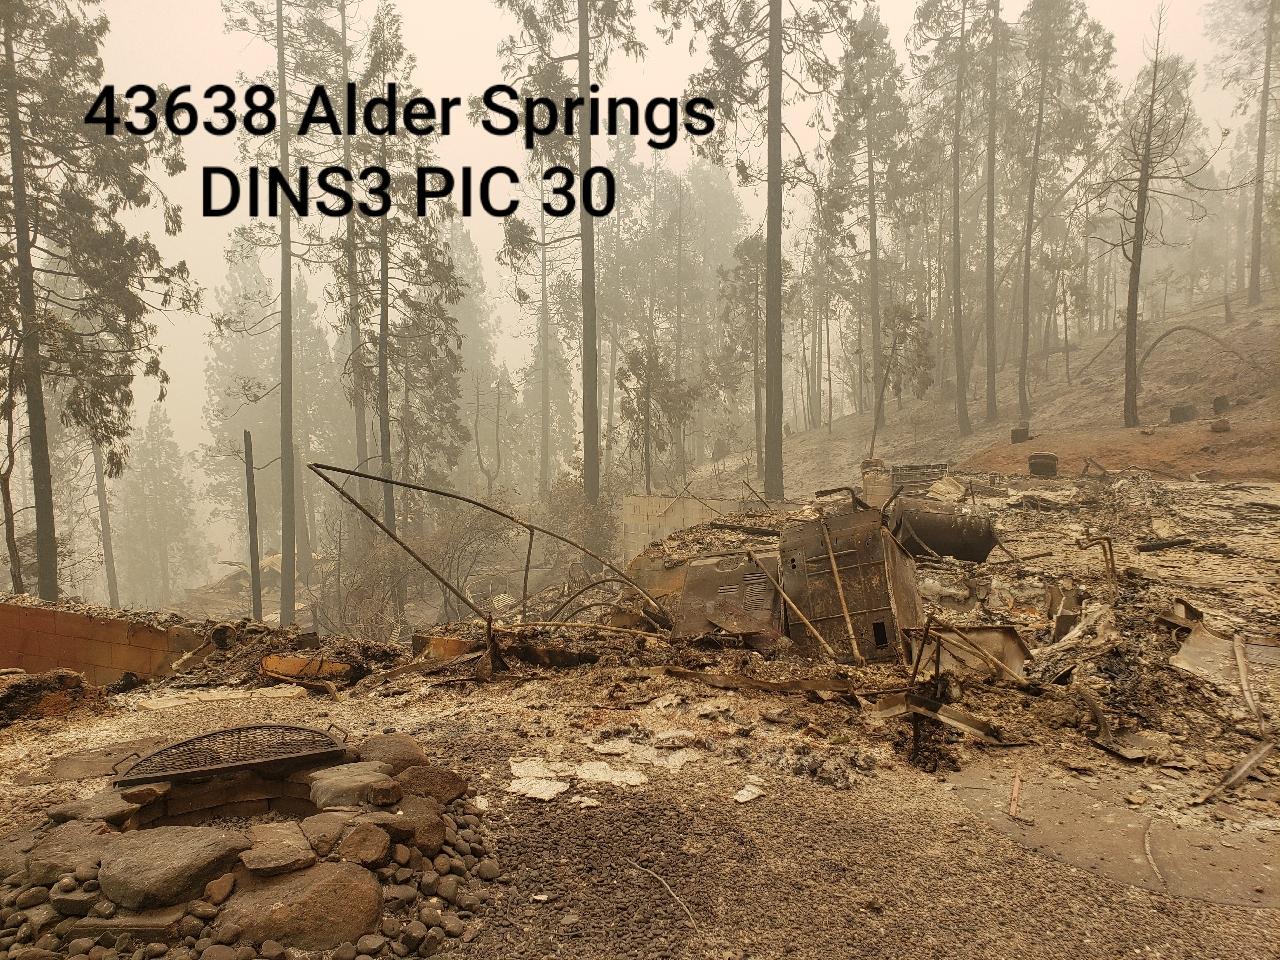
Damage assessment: destroyed